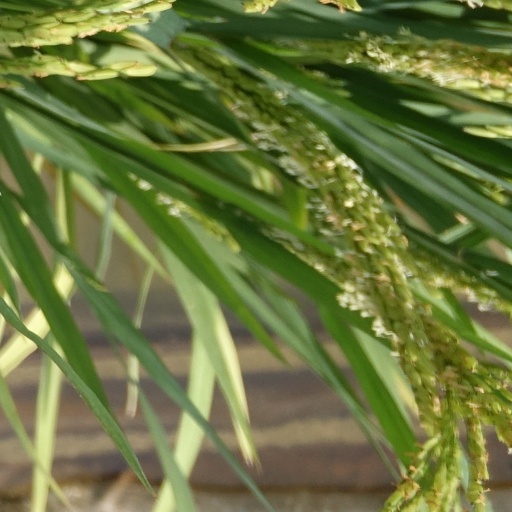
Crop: rice